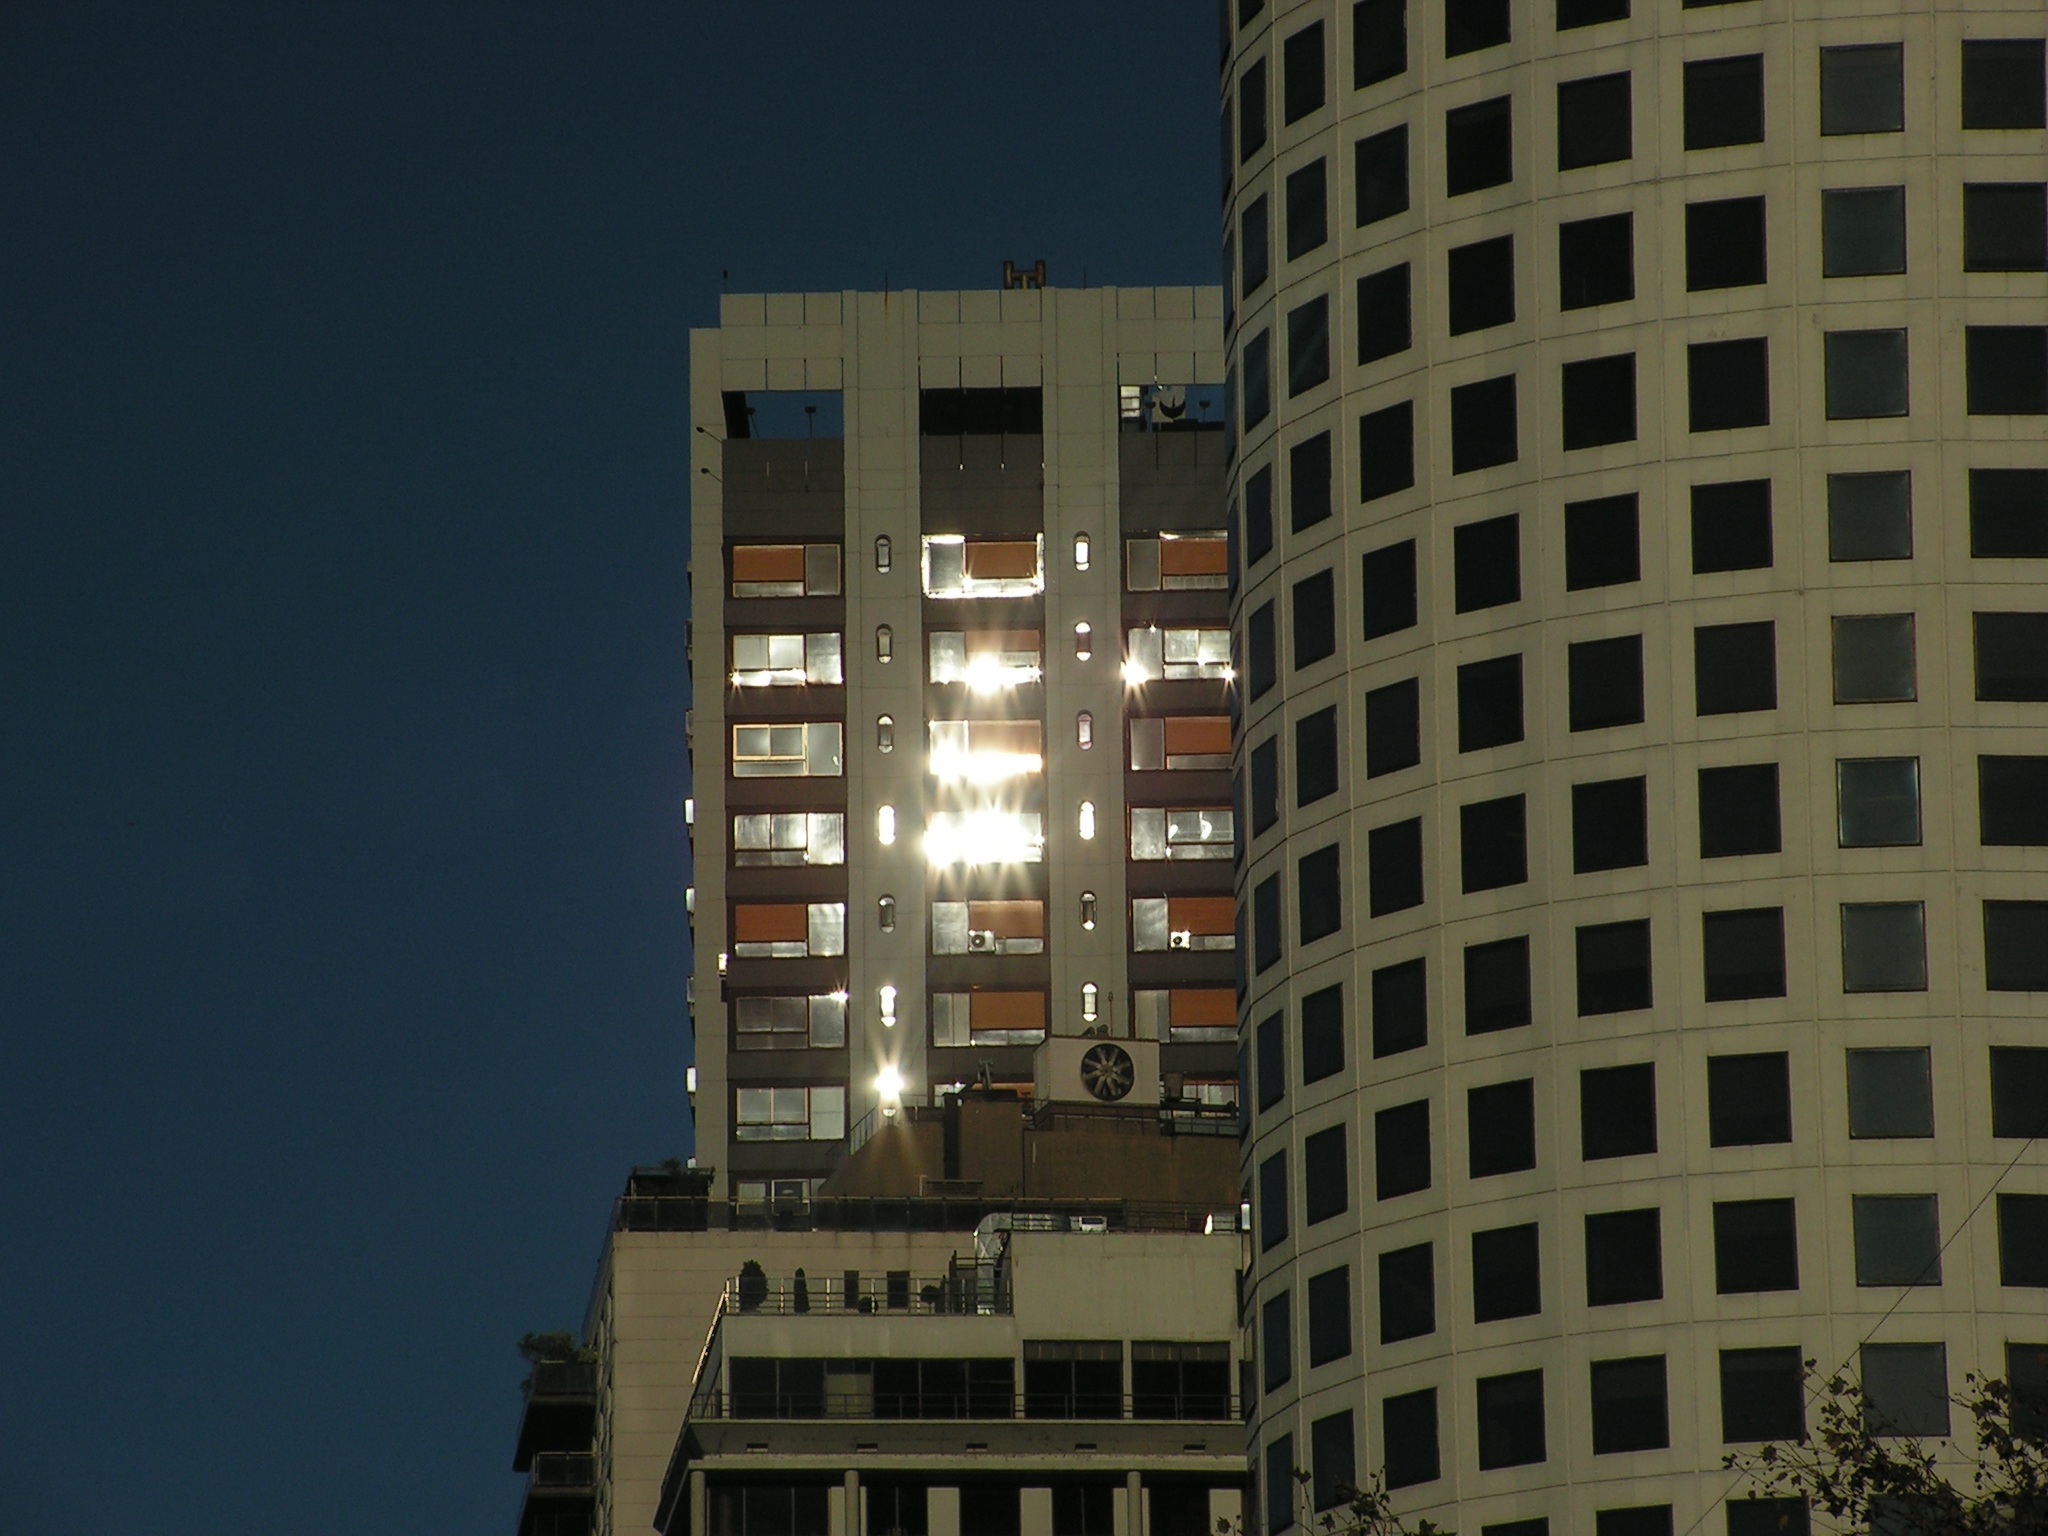
architecture, sun, skyline, street, building, city, skyscraper, urban, cityscape, downtown, reflection, landmark, facade, apartment, tower block, metropolis, cities, condominium, neighbourhood, buenos aires, urban area, residential area, human settlement, metropolitan area